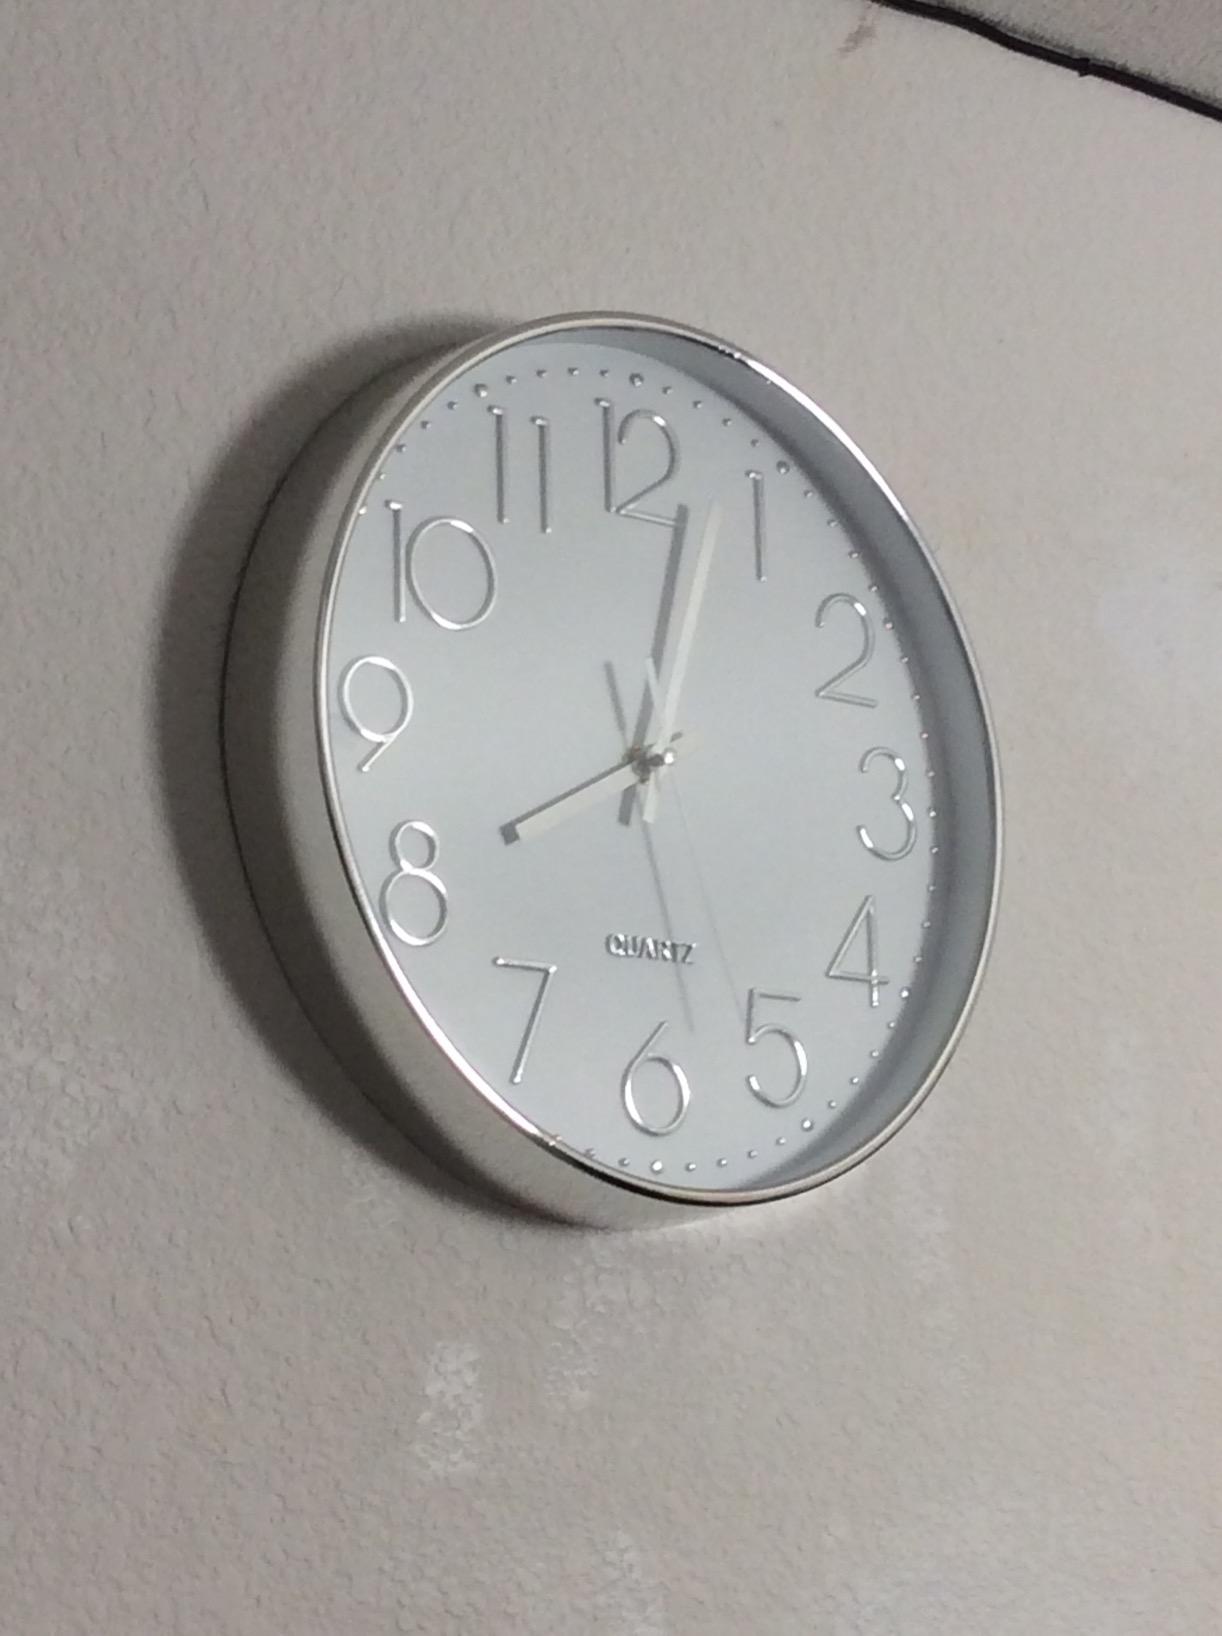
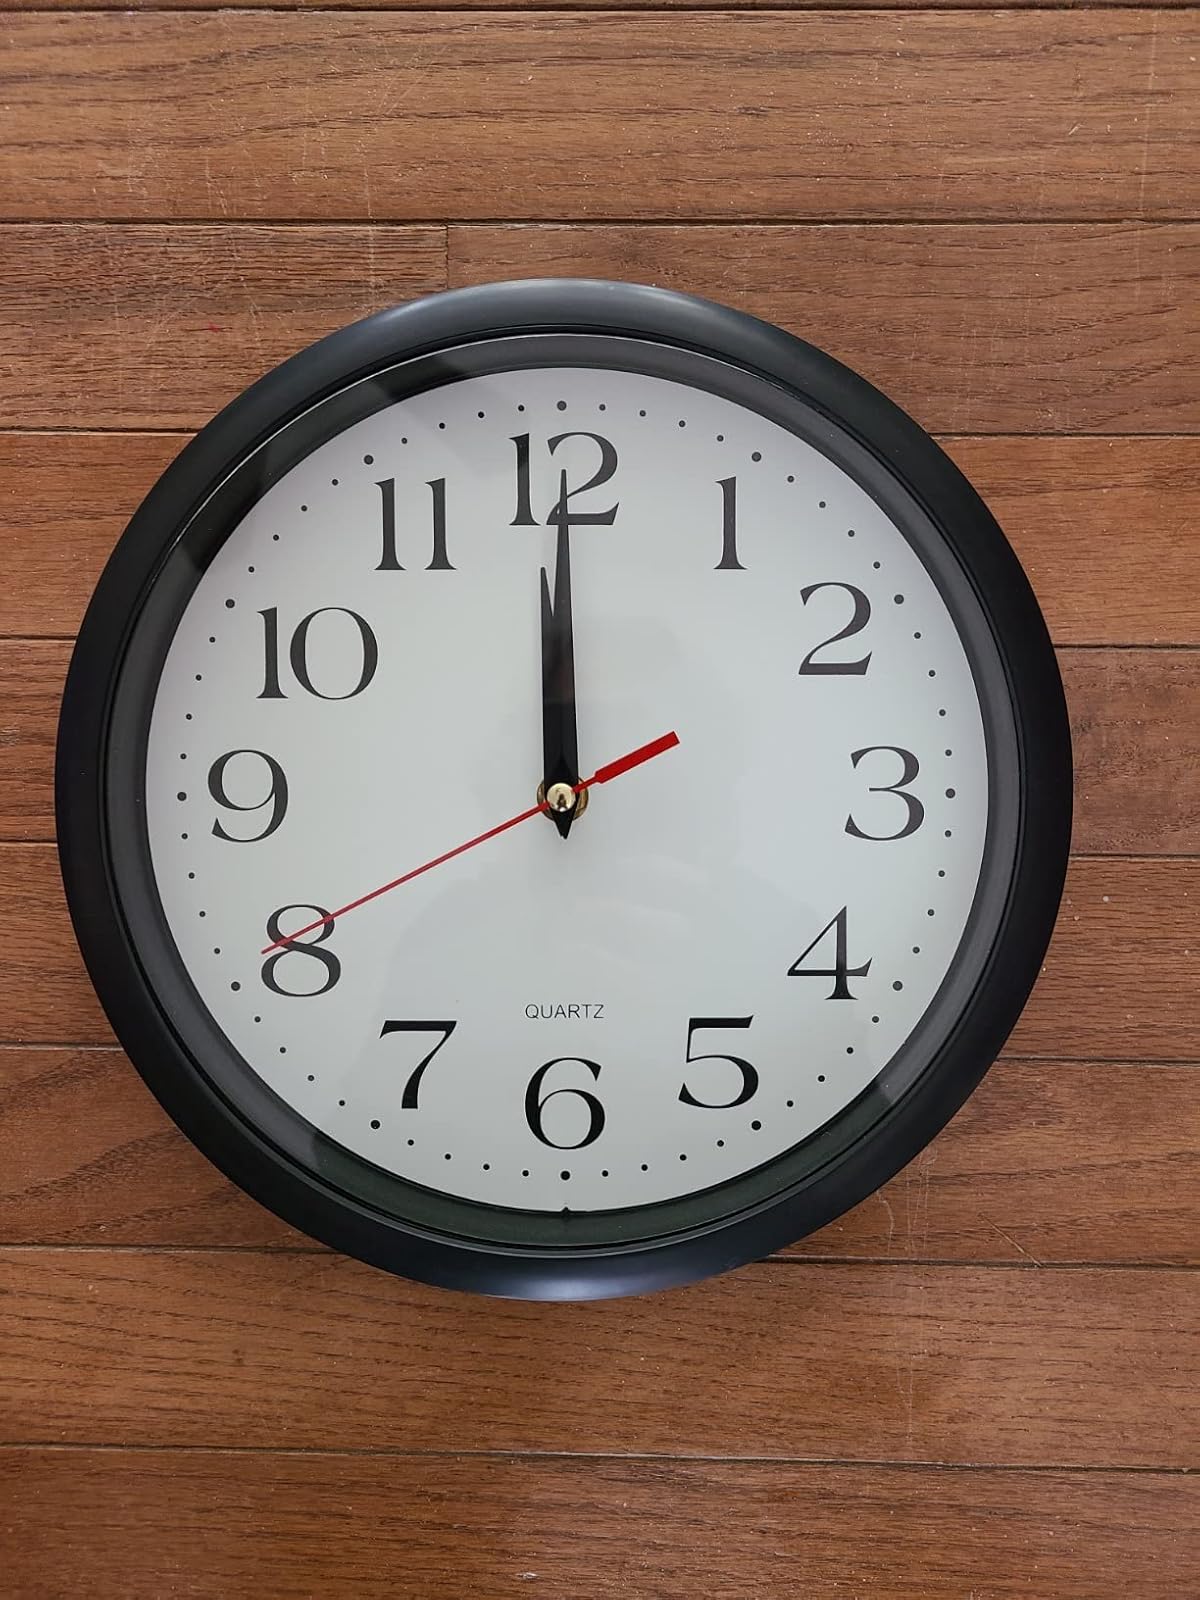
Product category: clock
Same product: no